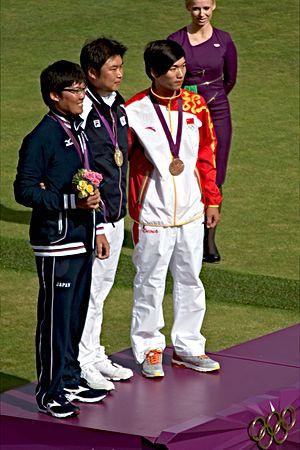
L'épreuve individuelle masculine de tir à l'arc des Jeux olympiques d'été 2012 de Londres s'est déroulée au Lord's Cricket Ground, du 27 juillet au 3 août 2012.
Oh Jin-hyek, né le 15 août 1981 dans le Chungcheong du Sud, est un archer sud-coréen.